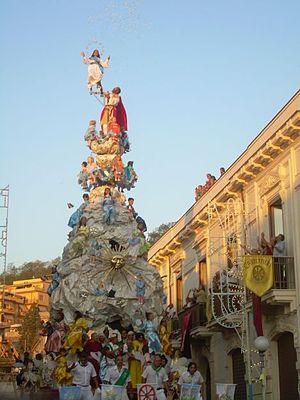
Le Varia Palmi est une fête catholique qui a lieu périodiquement à Palmi, en l'honneur de Notre-Dame de la Sainte-Lettre patronne et protectrice de la ville, le dernier dimanche d'août. L'événement est le principal festival de la région de Calabre.